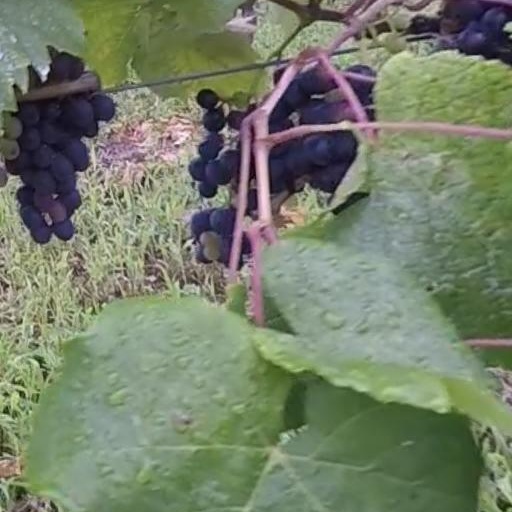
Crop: grape